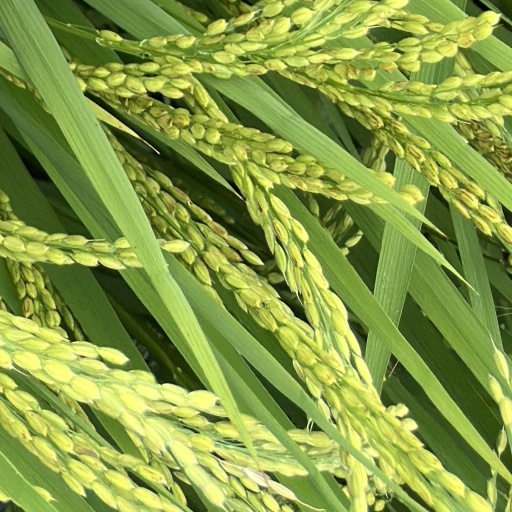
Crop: rice